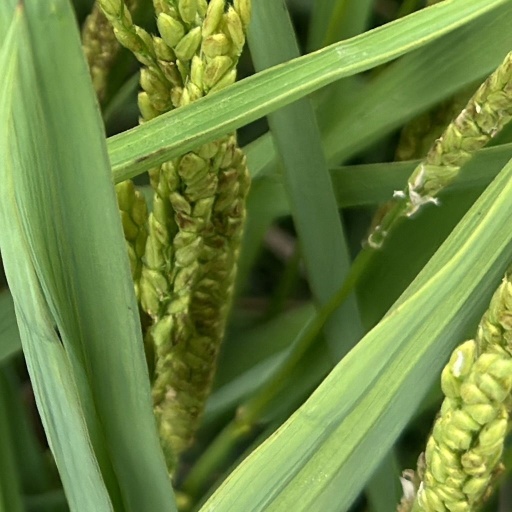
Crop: rice